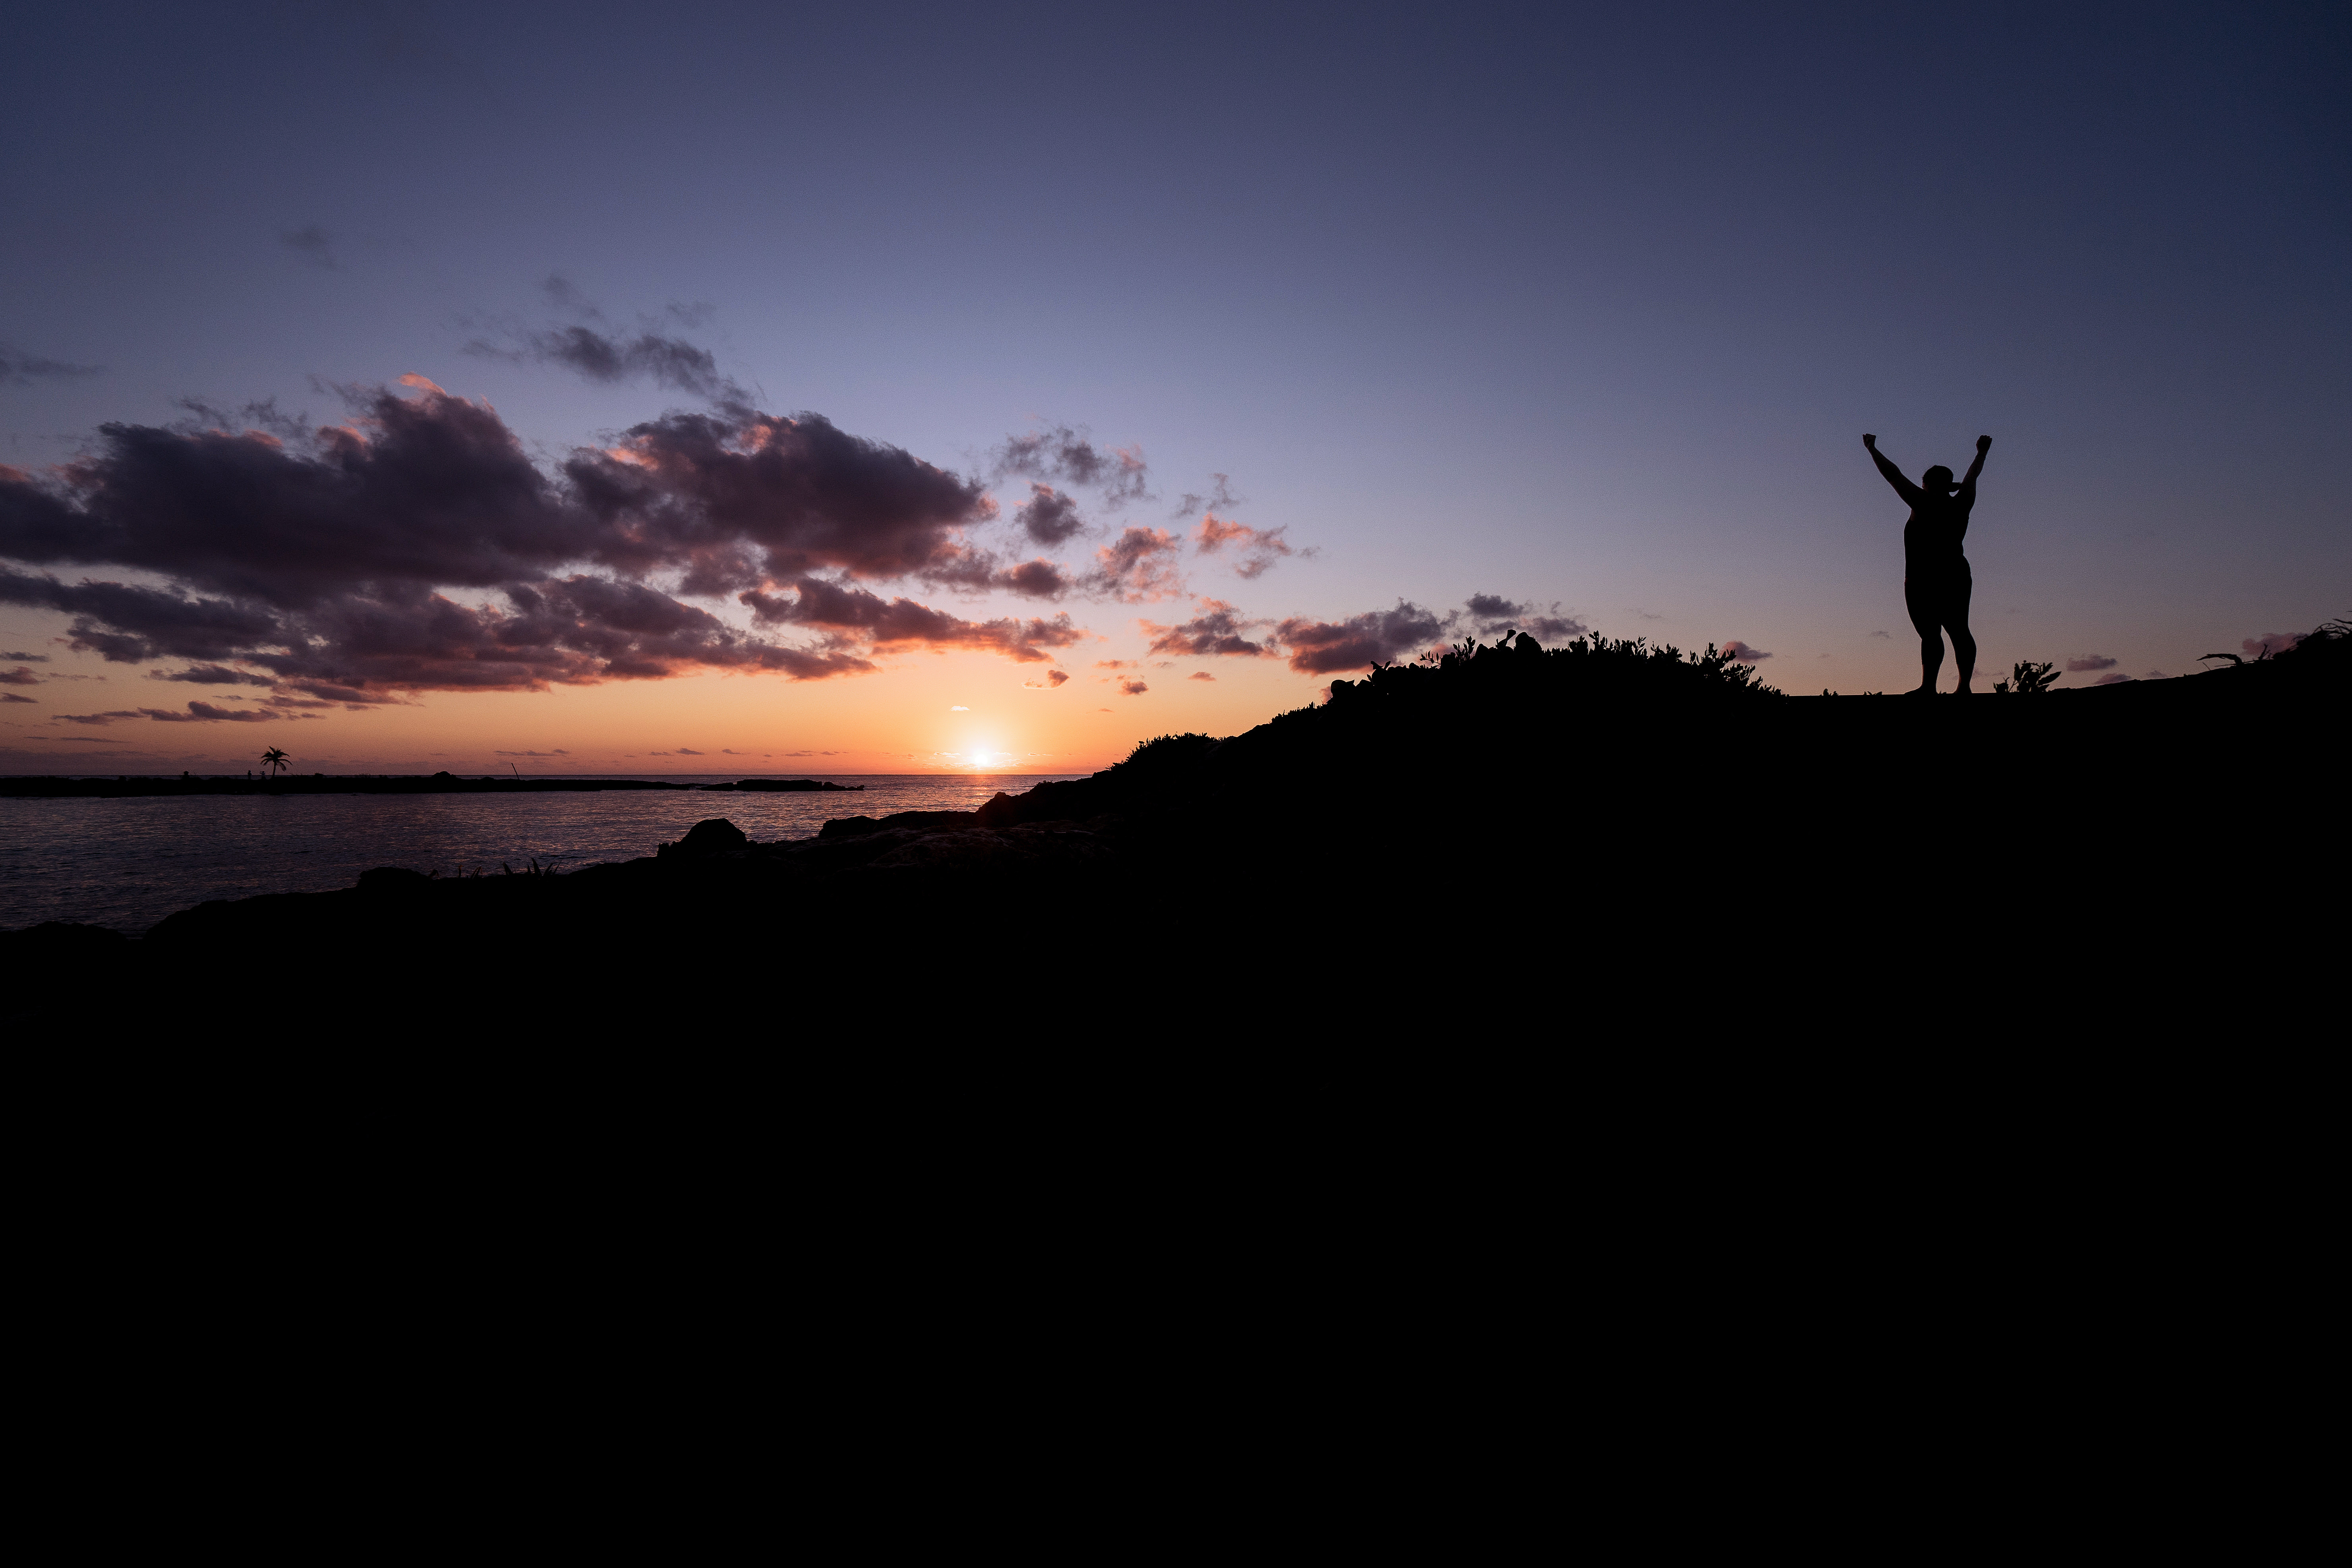
landscape, sea, ocean, horizon, silhouette, person, mountain, light, cloud, sky, sun, sunrise, sunset, sunlight, morning, view, dawn, dusk, evening, tropical, darkness, outdoors, clouds, backlit, win, afterglow